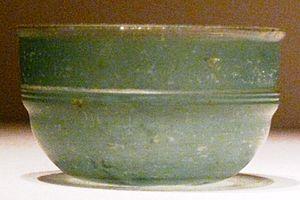
Les relations entre l'Empire romain et la Chine ont été essentiellement indirectes et ce tout au long de l’existence de ces deux empires. Il s'agit pour l'essentiel d'échanges occasionnels de marchandises, d'informations et de voyageurs entre l'Empire romain et la dynastie Han, ainsi qu'entre l'Empire byzantin et diverses dynasties chinoises. Ces empires se sont progressivement rapprochés avec l’expansion romaine au Proche-Orient et les incursions militaires chinoises dans l’Asie centrale. Les Romains comme les Chinois sont conscients que "l'autre" existe, mais cette conscience reste limitée et chaque empire a des connaissances très floues sur tout ce qui concerne l'autre. Seules quelques tentatives de contact direct sont connues grâce aux archives qui nous sont parvenues. De puissants empires tels que ceux des Parthes et des Kouchans séparent les deux pays et cherchent à maintenir le contrôle si lucratif qu'ils exercent sur le commerce de la soie. En définitive, ils empêchent tout contact direct entre ces deux puissances eurasiennes.